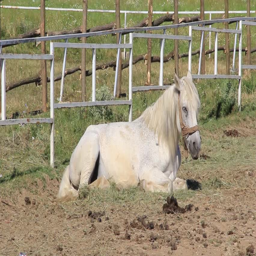
horses are rolling on the ground